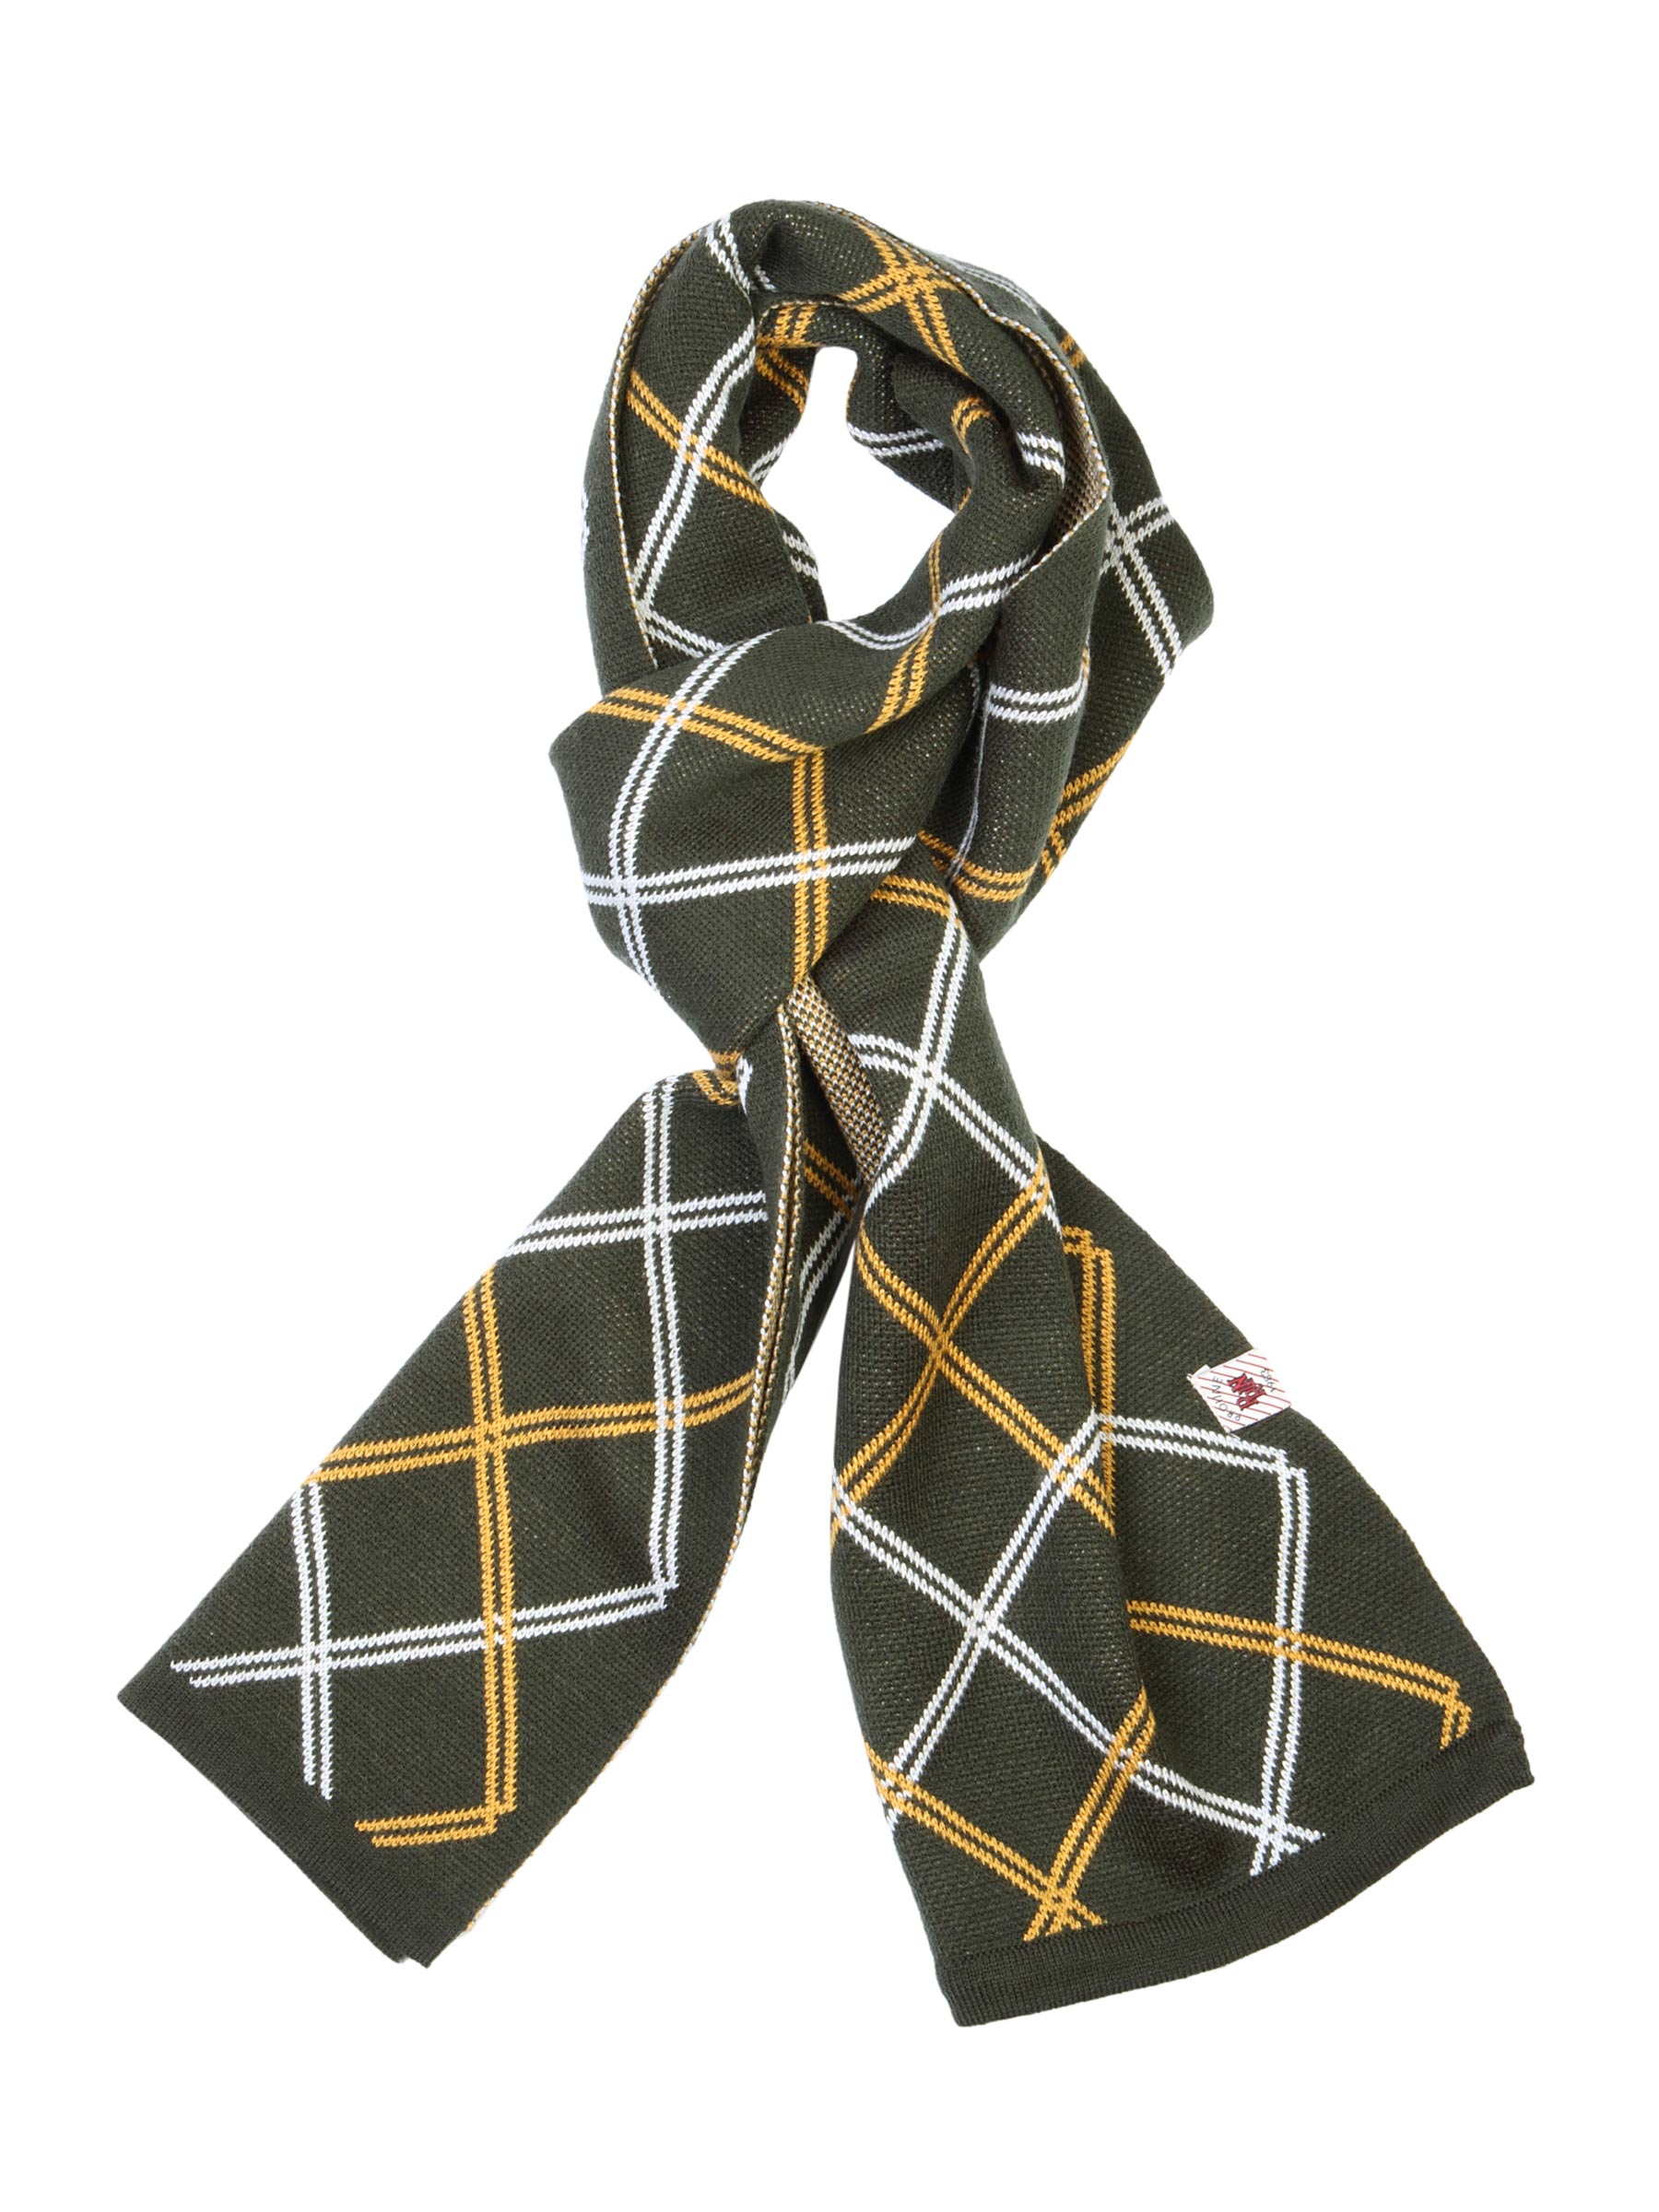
Proline Grey Checked Muffler
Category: Accessories / Mufflers / Mufflers
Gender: Men
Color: Grey
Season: Summer 2016
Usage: Casual